SV-328

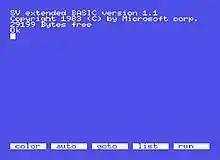
SV-328 screen immediately after booting.

The standard ports of a SV-318 / SV-328 support only a few peripherals such as the SV-903 tape drive, a CVBS monitor (or external RF modulator for TV), and two joysticks. However the Super Expander edge connector offered more options: